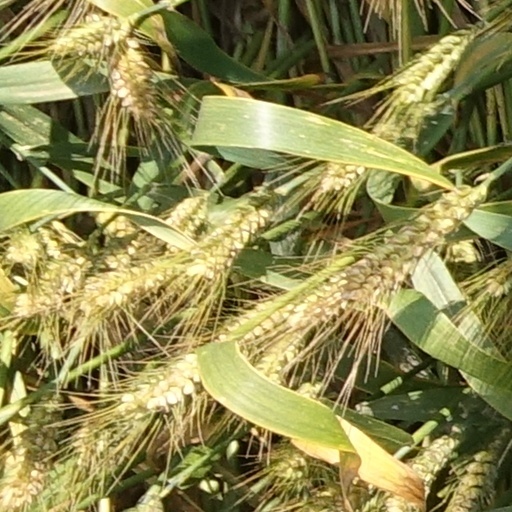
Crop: wheat